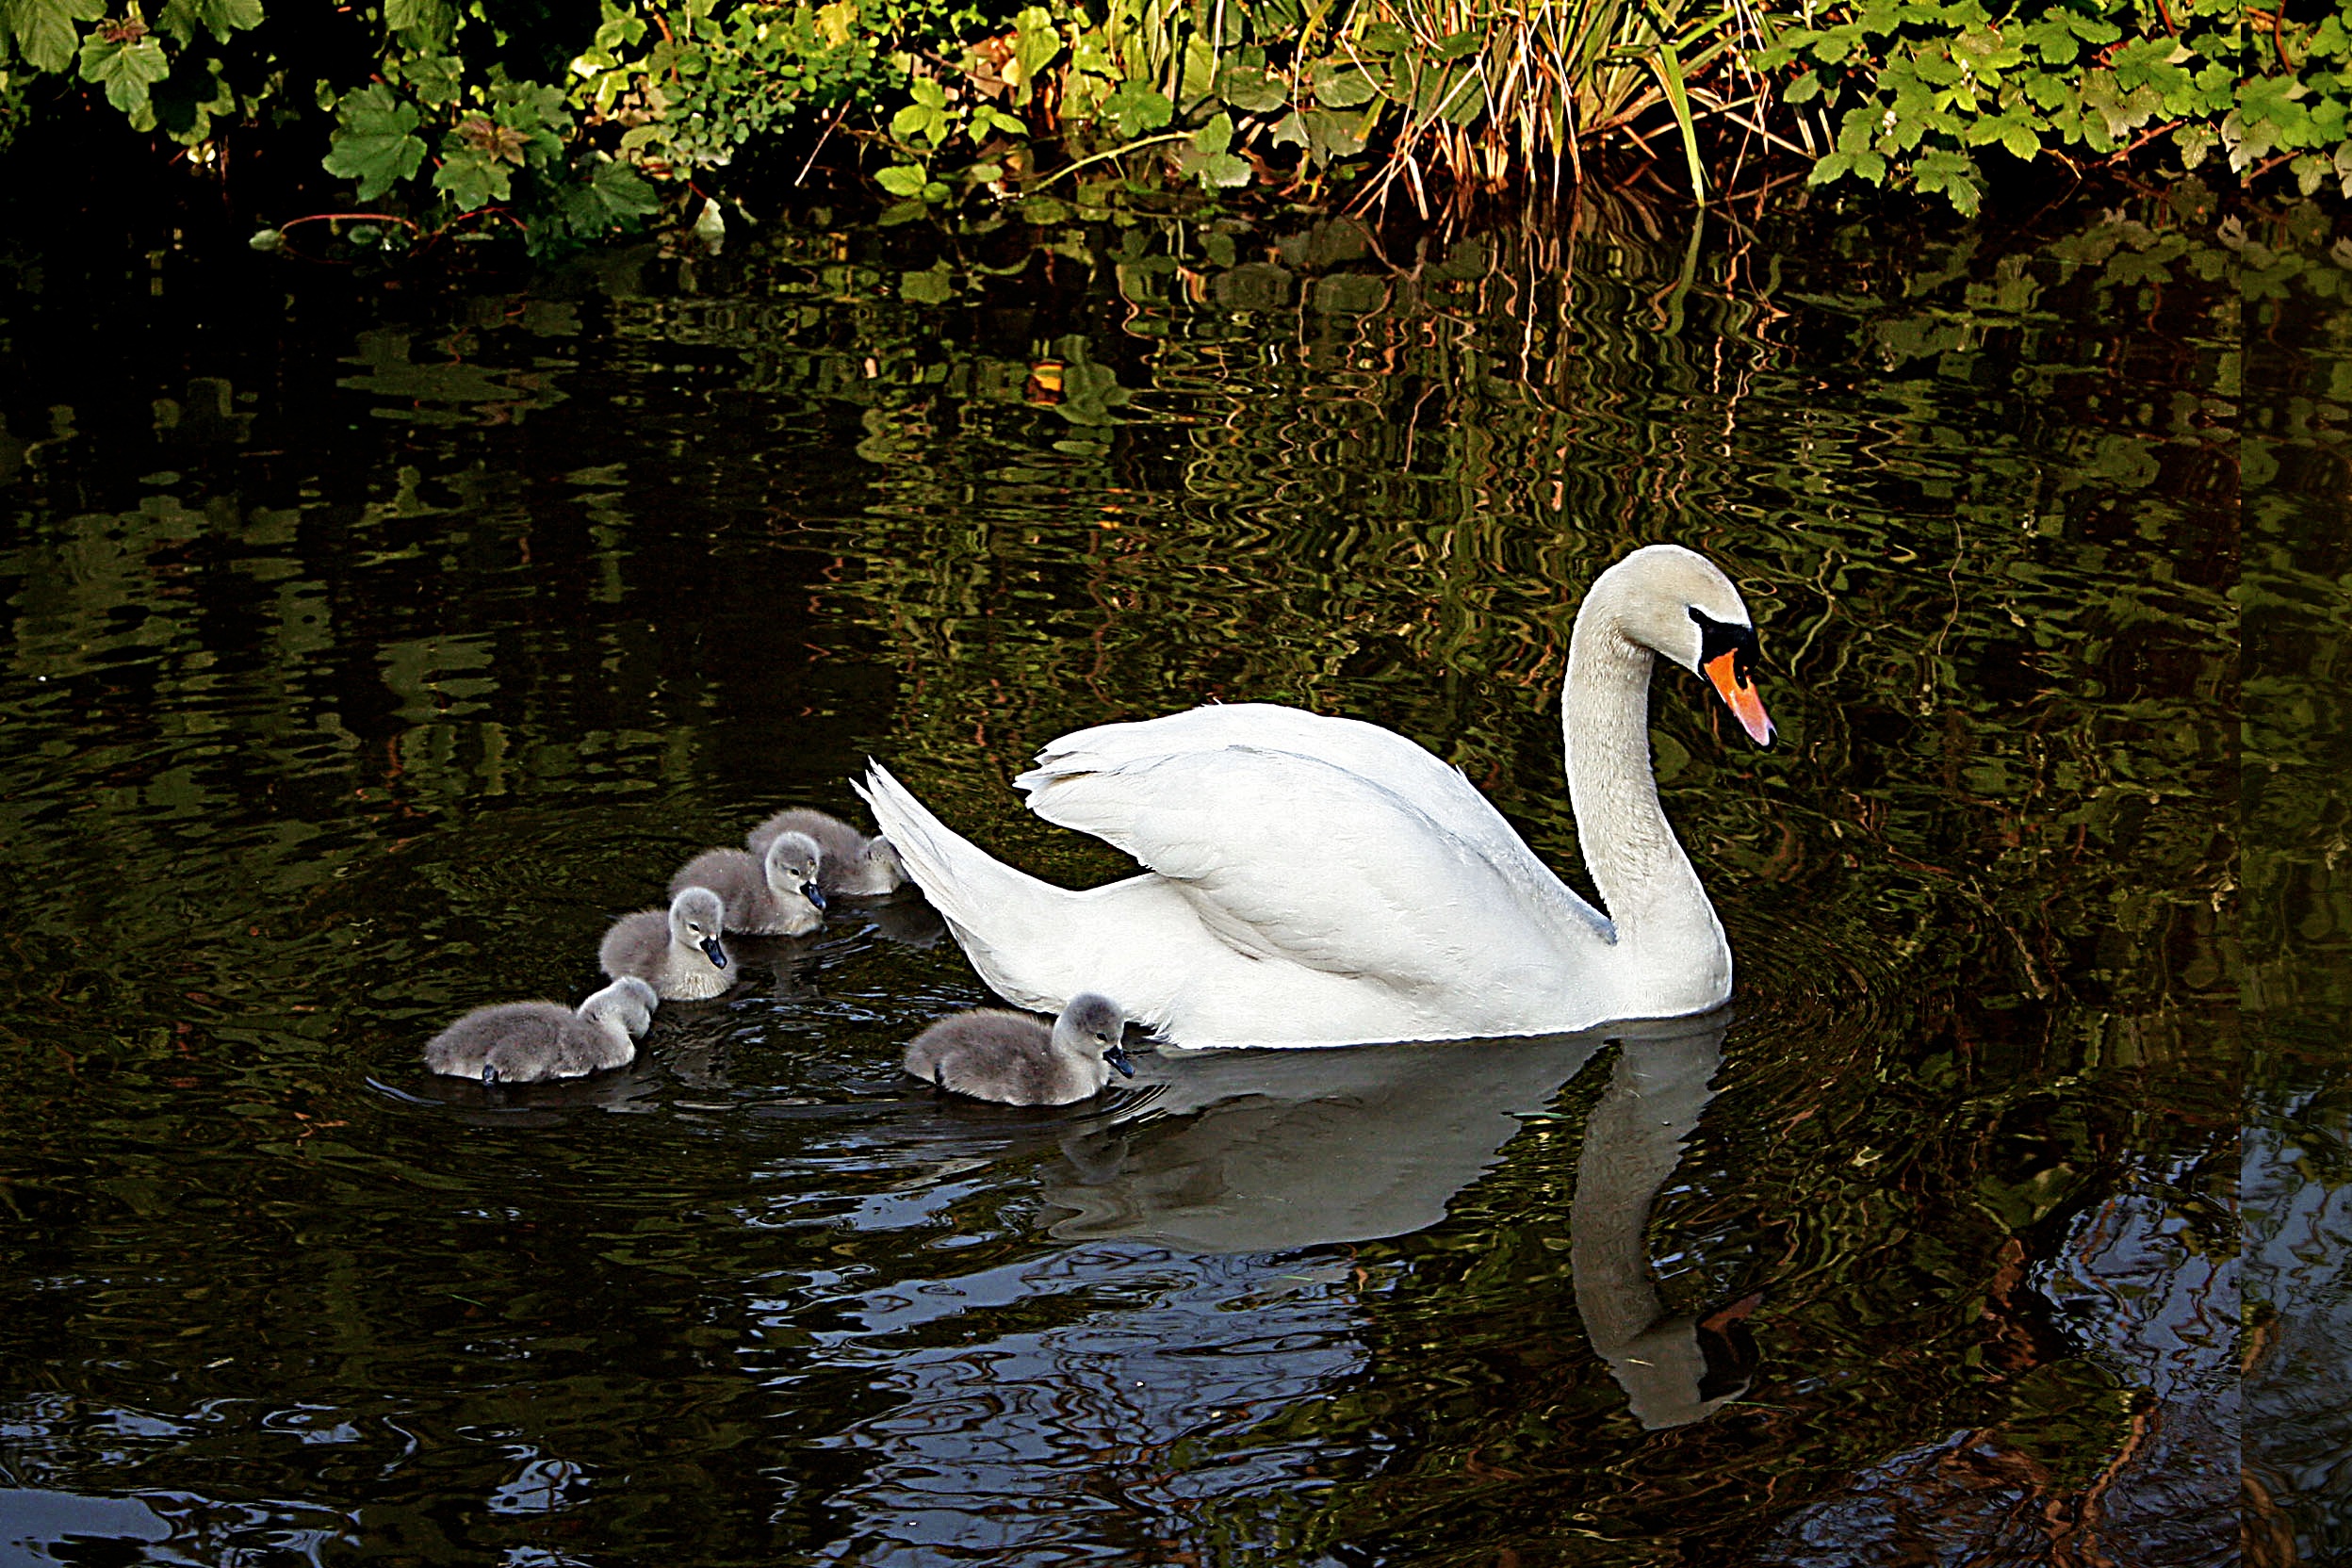
water, nature, bird, wing, white, lake, animal, summer, pond, wildlife, wild, swim, young, reflection, beak, natural, baby, feather, fauna, swimming, swan, family, grace, cygnus, vertebrate, scene, waterfowl, cygnets, water bird, elegance, graceful, ducks geese and swans